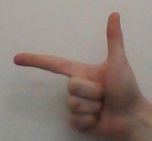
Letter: yaa